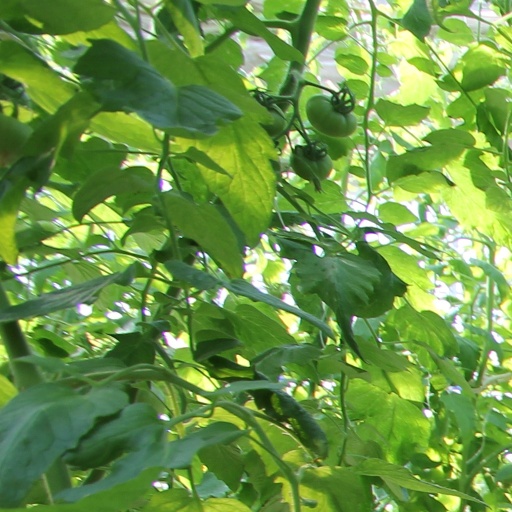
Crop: tomato